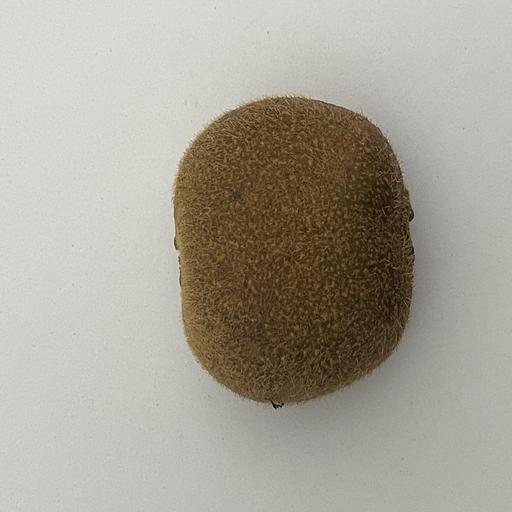
Crop type: Kiwi